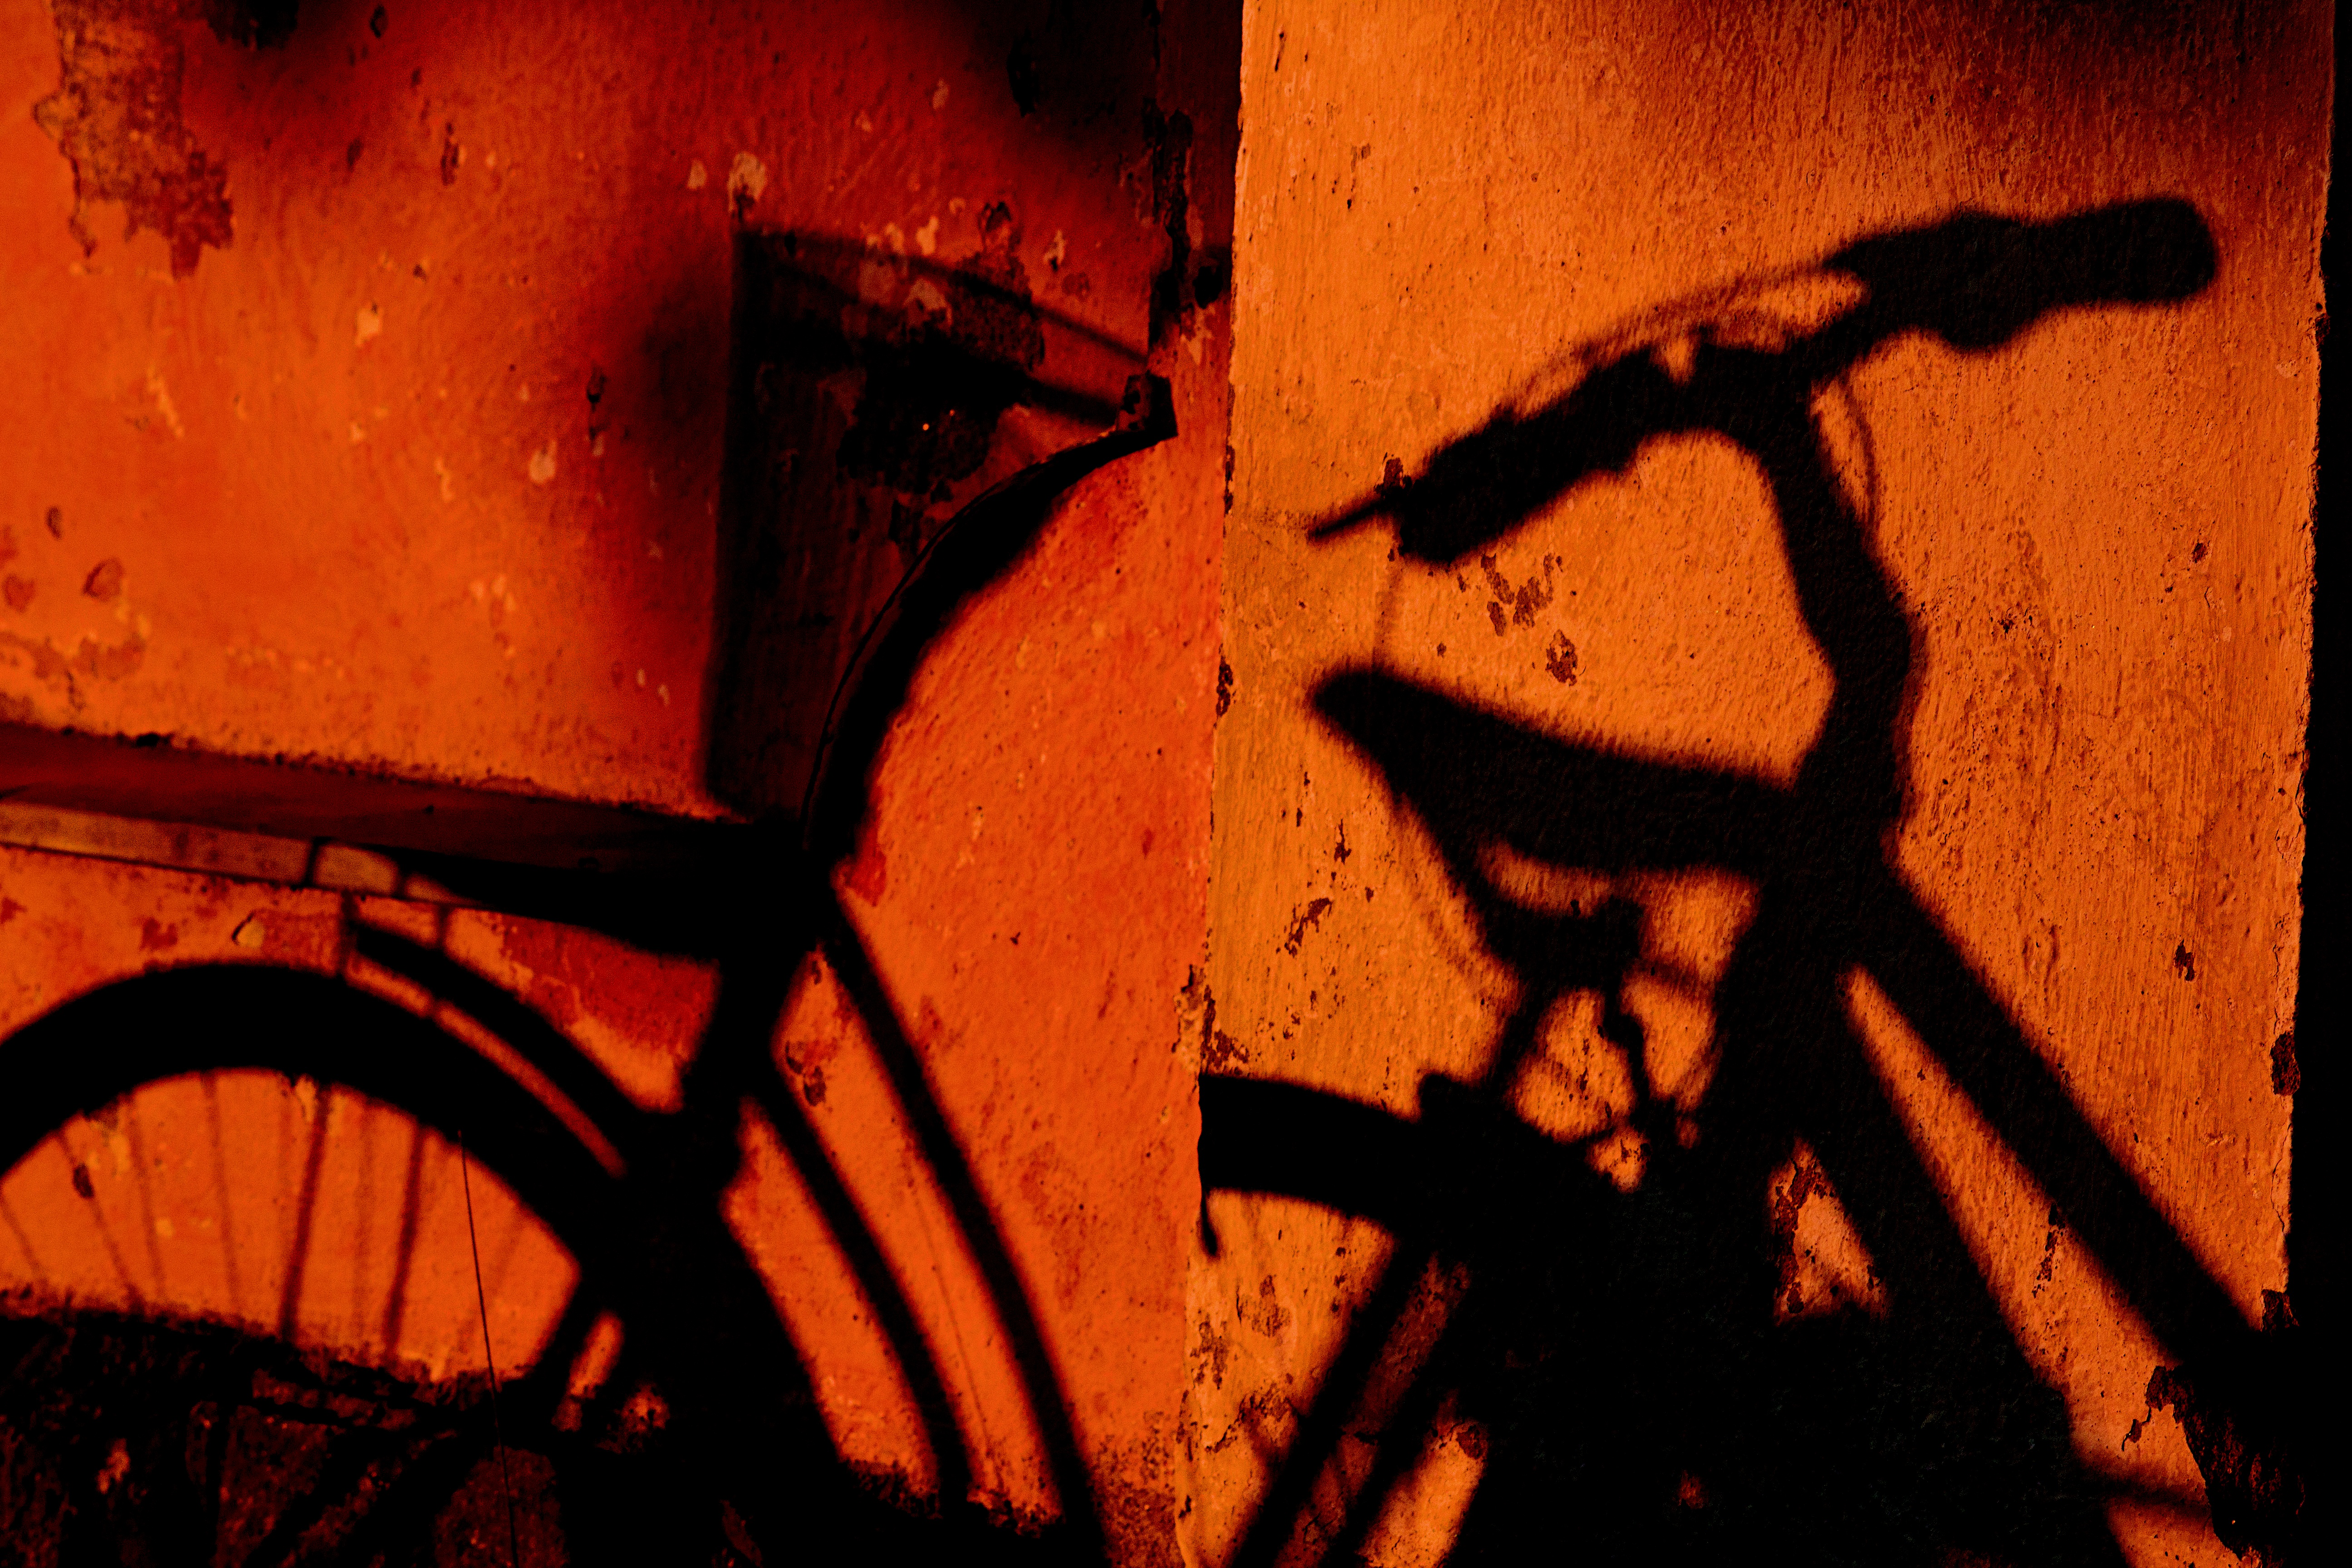
light, morning, bicycle, color, shadow, flame, darkness, art